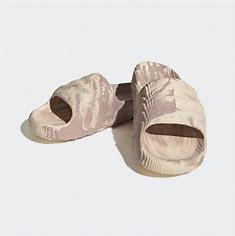
Brand: Adidas
Model: Adilette 22